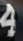
Number: 4